Bird visual acuity rendering: 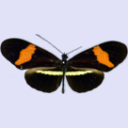
Butterfly visual acuity rendering: 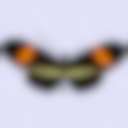
Species: erato
Subspecies: petiverana
Sex: male
View: dorsal
Hybrid status: valid subspecies
Locality: Valladolid MEX YU
Coordinates: 20.683, -88.2